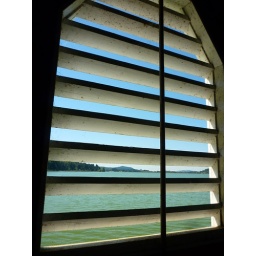
window slats in lowell bridge